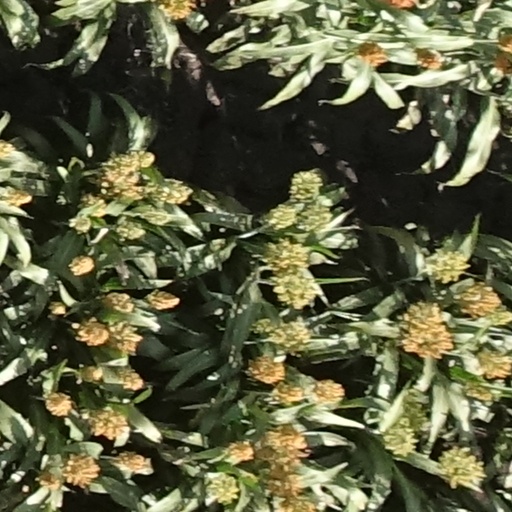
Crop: sorghum